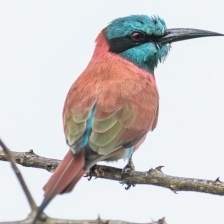
Species: CARMINE BEE-EATER
Scientific name: MEROPS NUBICOIDES
ImageNet parent category: bee_eater